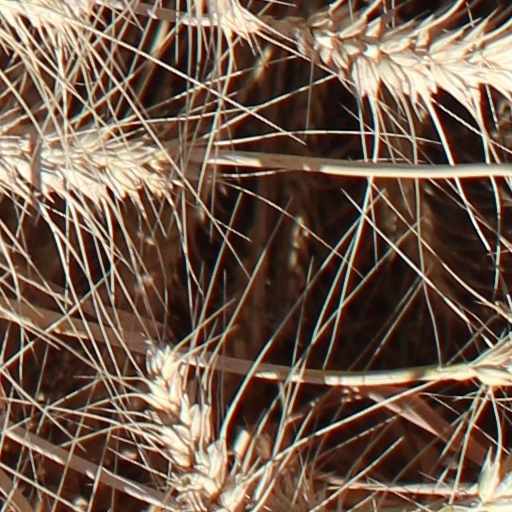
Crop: wheat